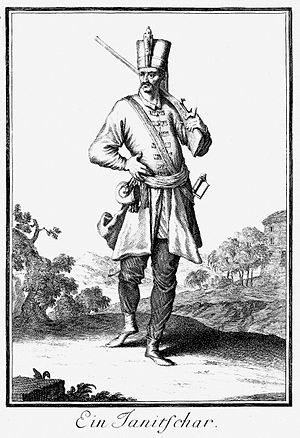
Osmannisk forfølgelse af alevitter / Forbydelsen af bektashi-ordenen (1826)
Afbildning af en janitshar fra 1703.
Den osmanniske forfølgelse af alevitter kendes bedst i forbindelse med den osmanniske sultan Selim I's regeringstid og dennes krig mod safaviderne i 1514. Men der findes eksempler, der indikerer, at der allerede eksisterede problemer over for alevitisk-relaterede grupper i Osmannerriget siden 1300-tallet.